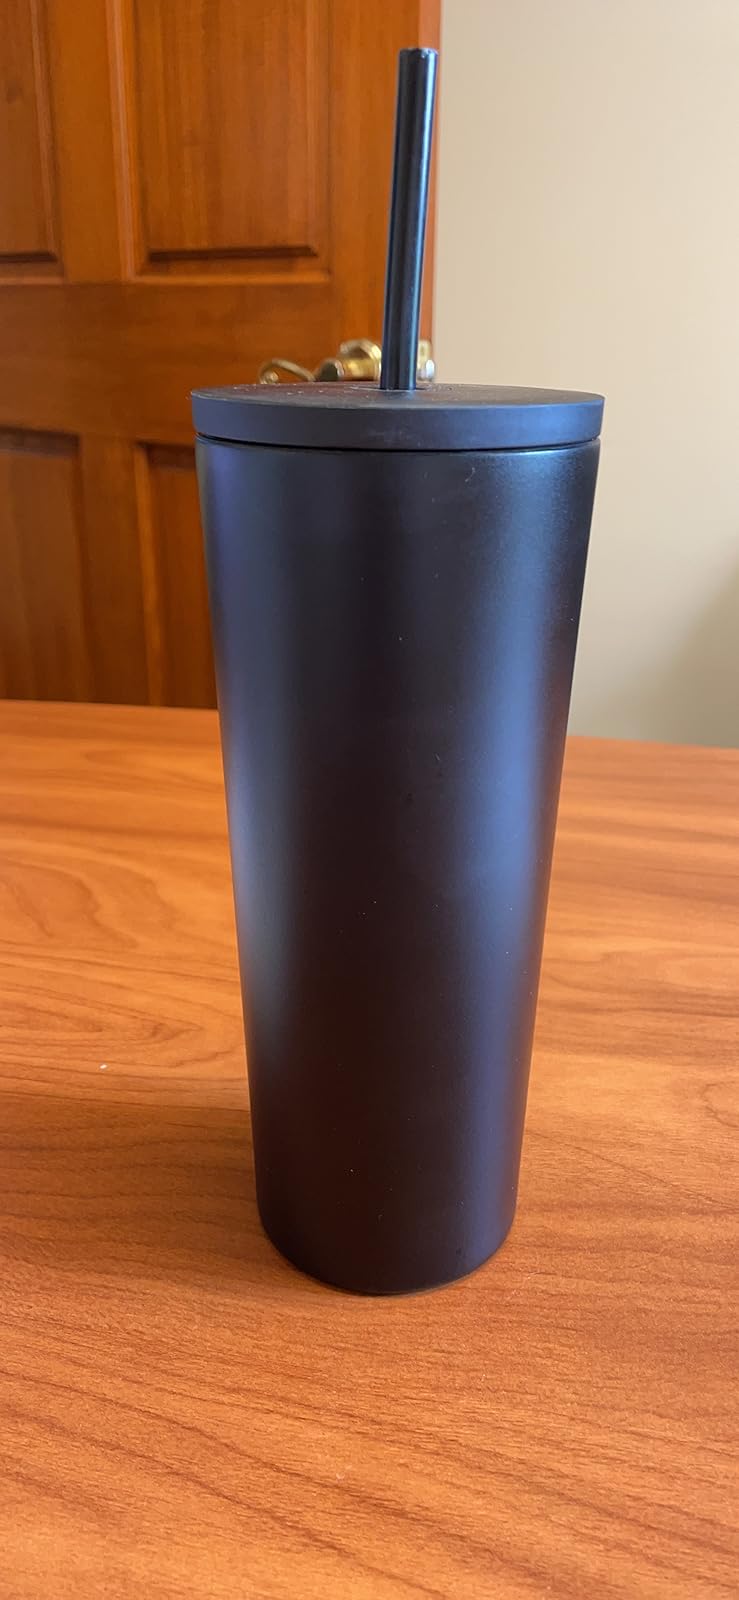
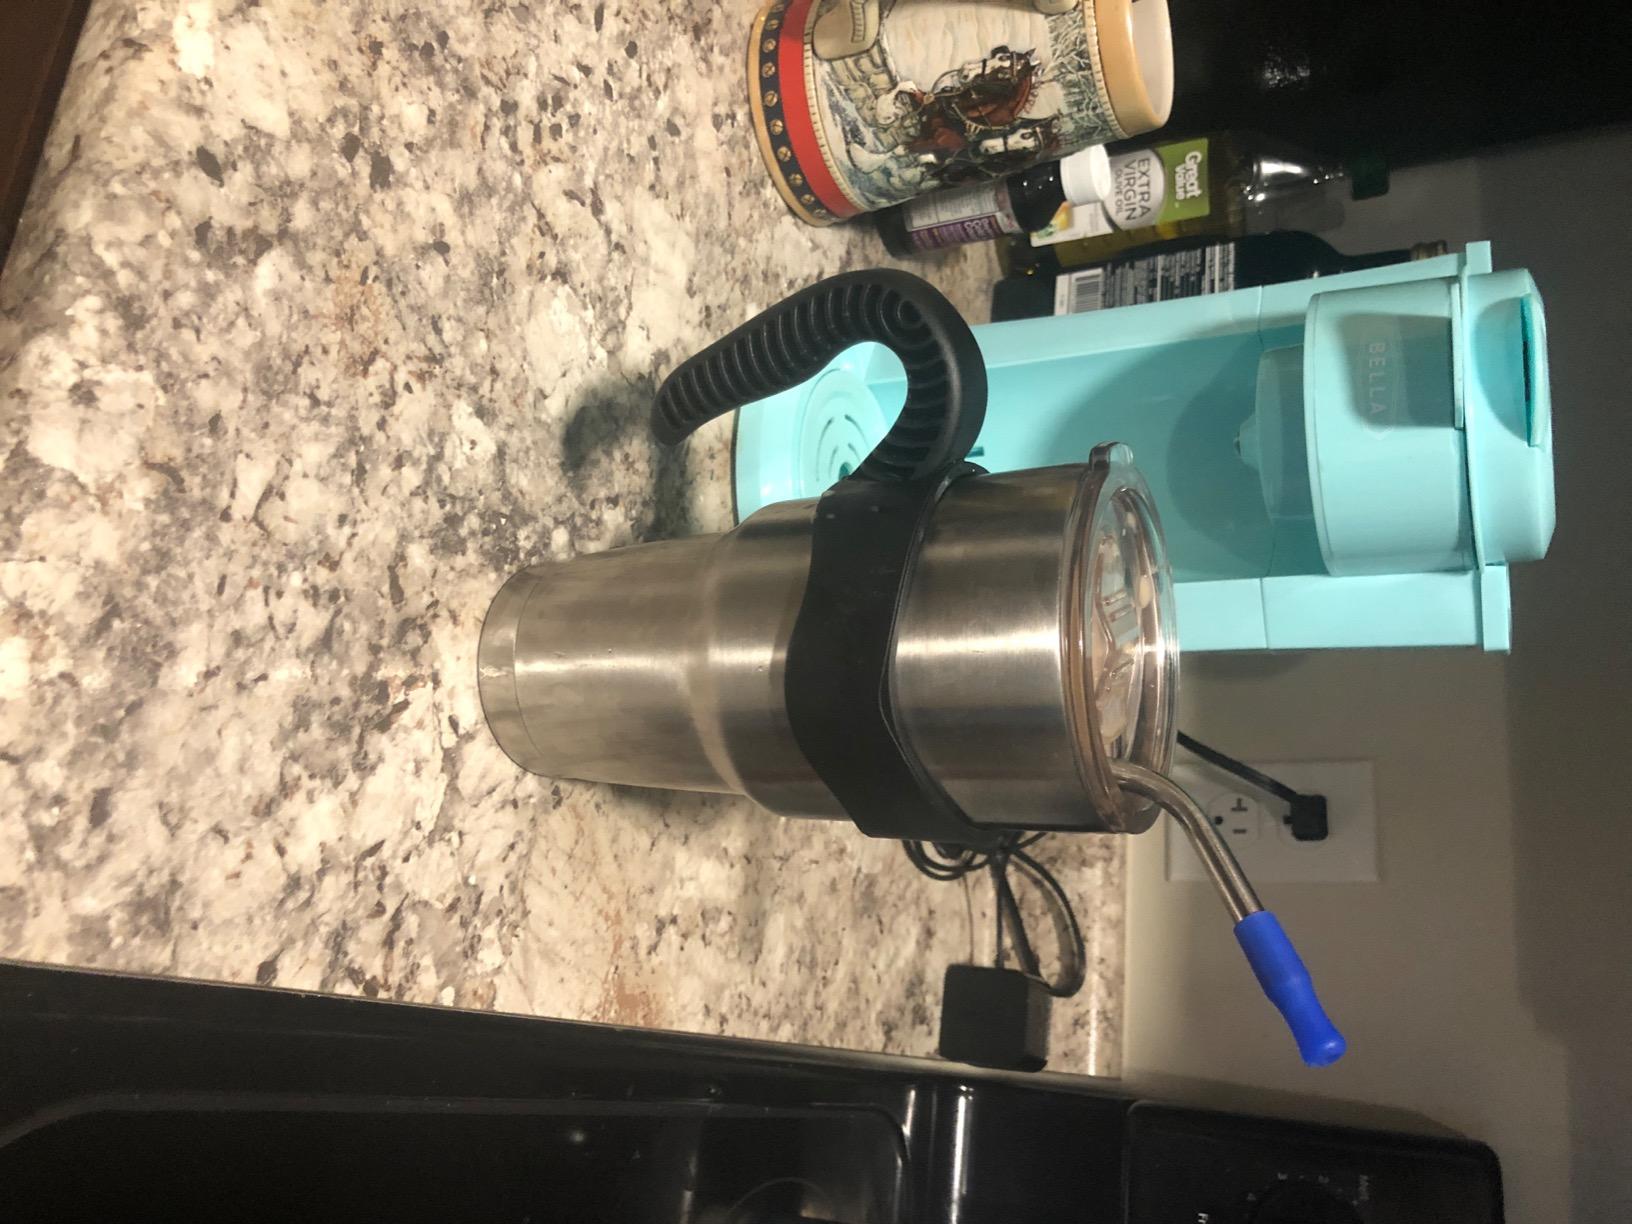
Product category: items_mug
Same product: no